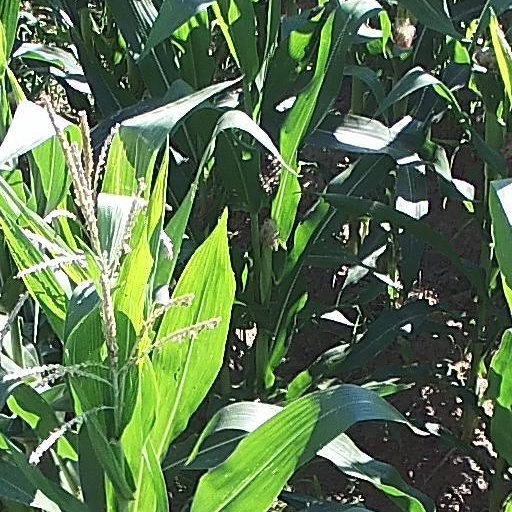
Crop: maize; corn